Mendip Rail

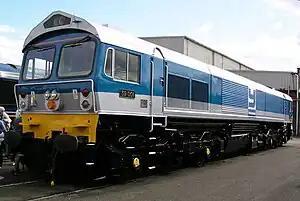
59001 "Yeoman Endeavour" at Doncaster Works in revised Foster Yeoman livery on 27 July 2003.

The contract with General Motors was signed in November 1984 and the new locomotives, built at the GM plant in La Grange, Illinois, were shipped across the Atlantic in January 1986. The JT26CW-SS, newly designated as British Rail Class 59/0, had a cab layout taken from the Class 58, to make driver assimilation easier, and to meet the British loading gauge a considerable amount of redesign work and various compromises were required from the original GM prototype. Once in the United Kingdom, further tests were undertaken before Foster Yeoman's new locomotives entered service in February 1986. They were officially named in a ceremony at Merehead on 28 June 1986.